Steve Bannon

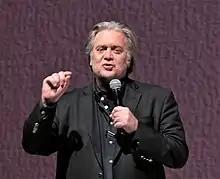
Bannon in 2018

Bannon has defended Trump's ties to and praise for Russian president Vladimir Putin. He expressed a belief that traditionalists see Russia as an ally. Bannon said they "believe that at least Putin is standing up for traditional institutions, and he's trying to do it in a form of nationalism—and I think that people, particularly in certain countries, want to see the sovereignty for their country. They want to see nationalism for their country" rather than a "pan-European Union". According to the book "War for Eternity", Bannon met Russian far-right political philosopher Aleksandr Dugin in Rome in 2018 to advocate closer relations between the United States and Russia, as well as Traditionalist philosophy. Bannon supports closer ties to Russia to ally them against China.